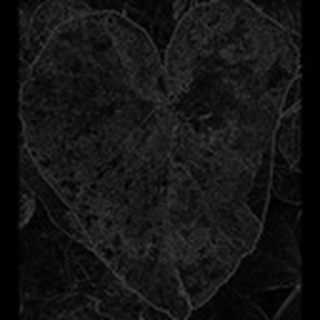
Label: cotton_powdery_mildew